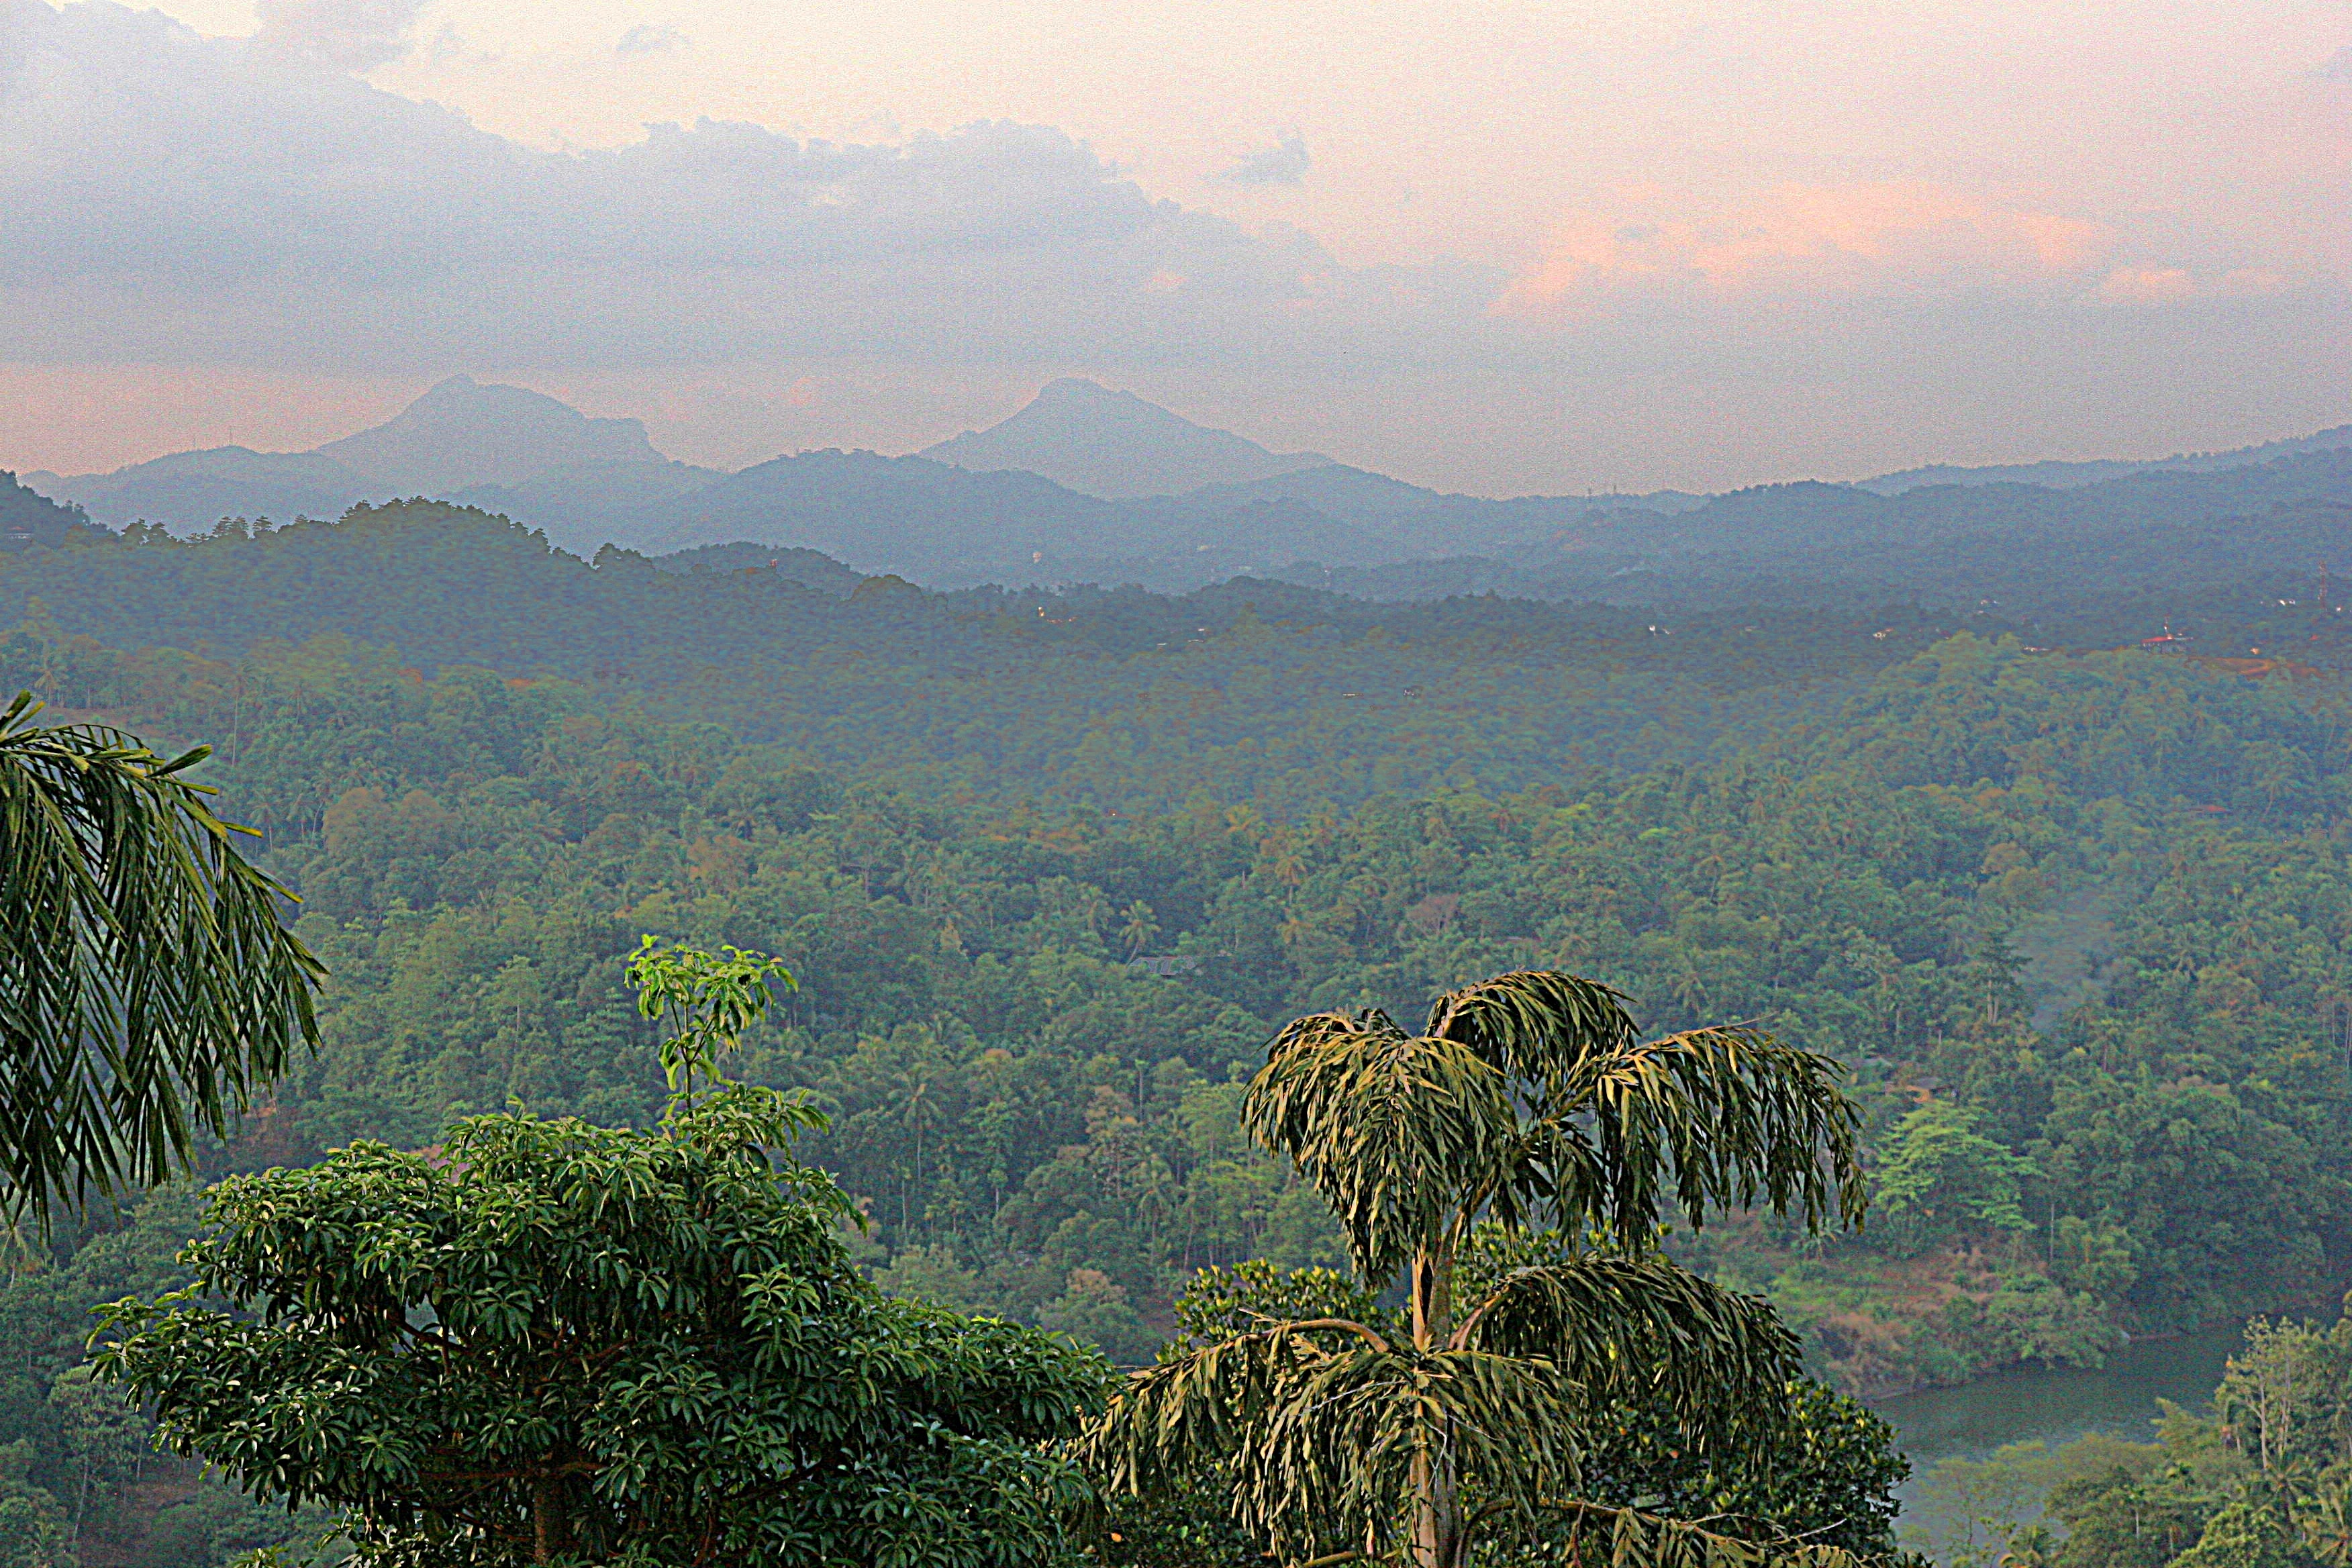
vegetation, hill station, nature, mountainous landforms, sky, mountain, natural environment, green, atmospheric phenomenon, tropical and subtropical coniferous forests, hill, jungle, forest, nature reserve, natural landscape, rainforest, tree, biome, ridge, wilderness, highland, mount scenery, mountain range, cloud, terrestrial plant, plant community, valdivian temperate rain forest, national park, plant, old growth forest, chaparral, landscape, tropics, temperate broadleaf and mixed forest, shrubland, haze, tourism, grassland